Andrew Burnham (priest)

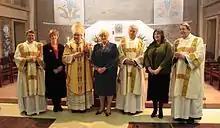
Keith Newton, John Broadhurst, Burnham (far right), and their wives, with Bishop Alan Hopes following their ordination as Roman Catholic deacons

On 8 July 2008, Burnham announced his intention to lead his Anglo-Catholic parishioners into unity with the Roman Catholic Church because of disagreement about provision for those opposed to the proposed ordination of women as bishops in the Church of England. In a column in the "Catholic Herald", Burnham asked Pope Benedict XVI to provide a way for his parishioners to join him in the move.